Bomberman (2005 video game)

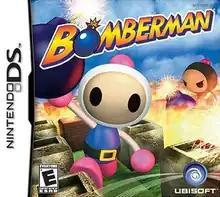
North American cover art

is a 2005 video game developed by Racjin for the Nintendo DS. It was released by Hudson Soft in Japan on May 26, 2005, and published worldwide by Ubisoft. The game is notable for its chibi art style, previously seen in the "Bomberman Land" series.